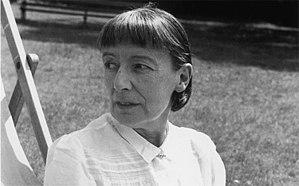
Stevie Smith, née le 20 septembre 1902 et décédée le 7 mars 1971 est une poétesse et romancière britannique.